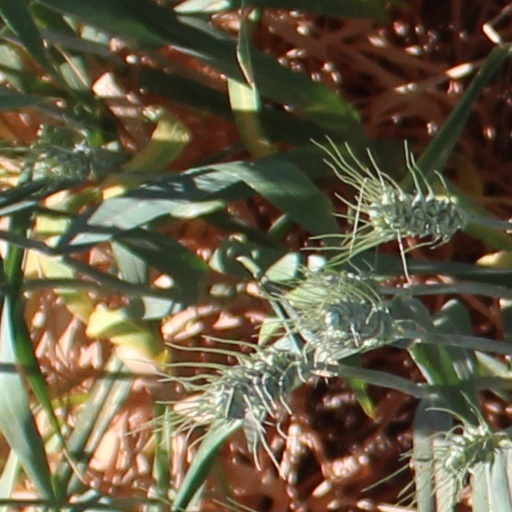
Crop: wheat